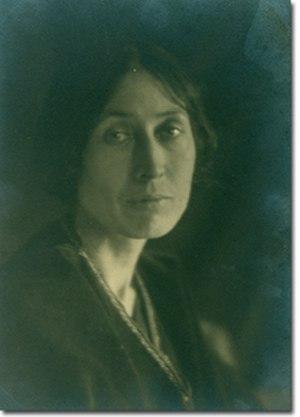
Lola Ridge (12 décembre 1873 - 19 mai 1941) est une poétesse anarchiste et une éditrice influente de publications féministes et marxistes.
Les poètes de cette liste sont nés aux États-Unis, ou ont publié la majeure partie de leurs œuvres lorsqu'ils vivaient aux États-Unis.
Lola Ridge est une poétesse anarchiste et une éditrice de publications féministes et marxistes.